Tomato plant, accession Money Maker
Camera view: horizontal (90 deg, fisheye); turntable rotation: 330 degrees
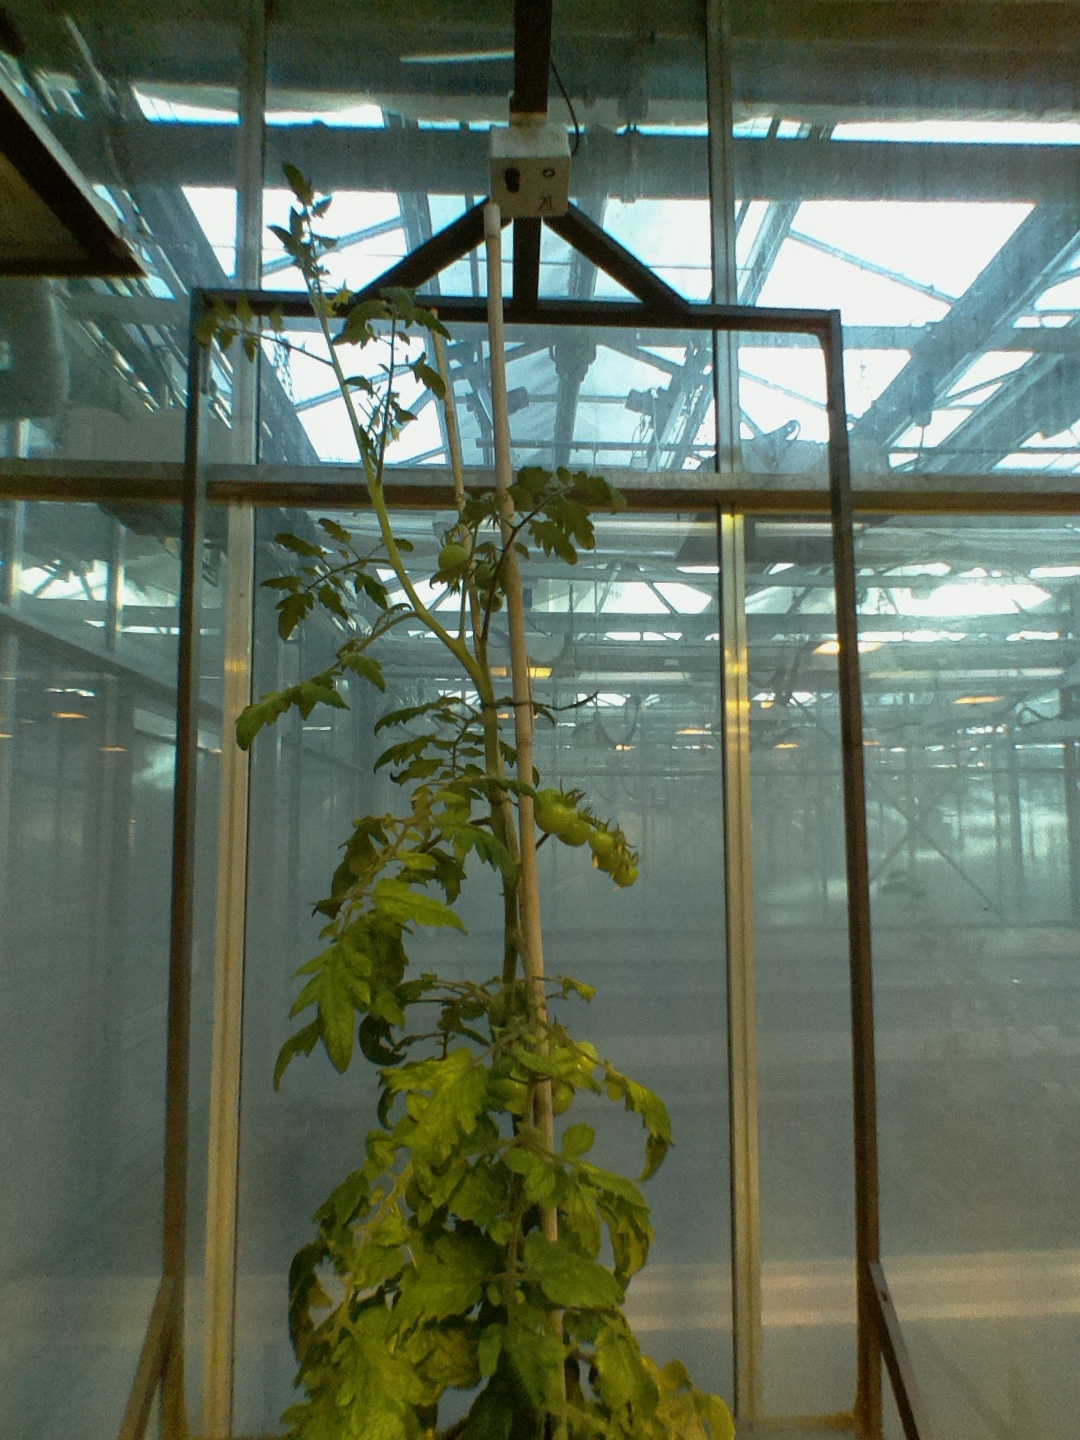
BBCH growth stage 75: 50%-60% of final fruit size